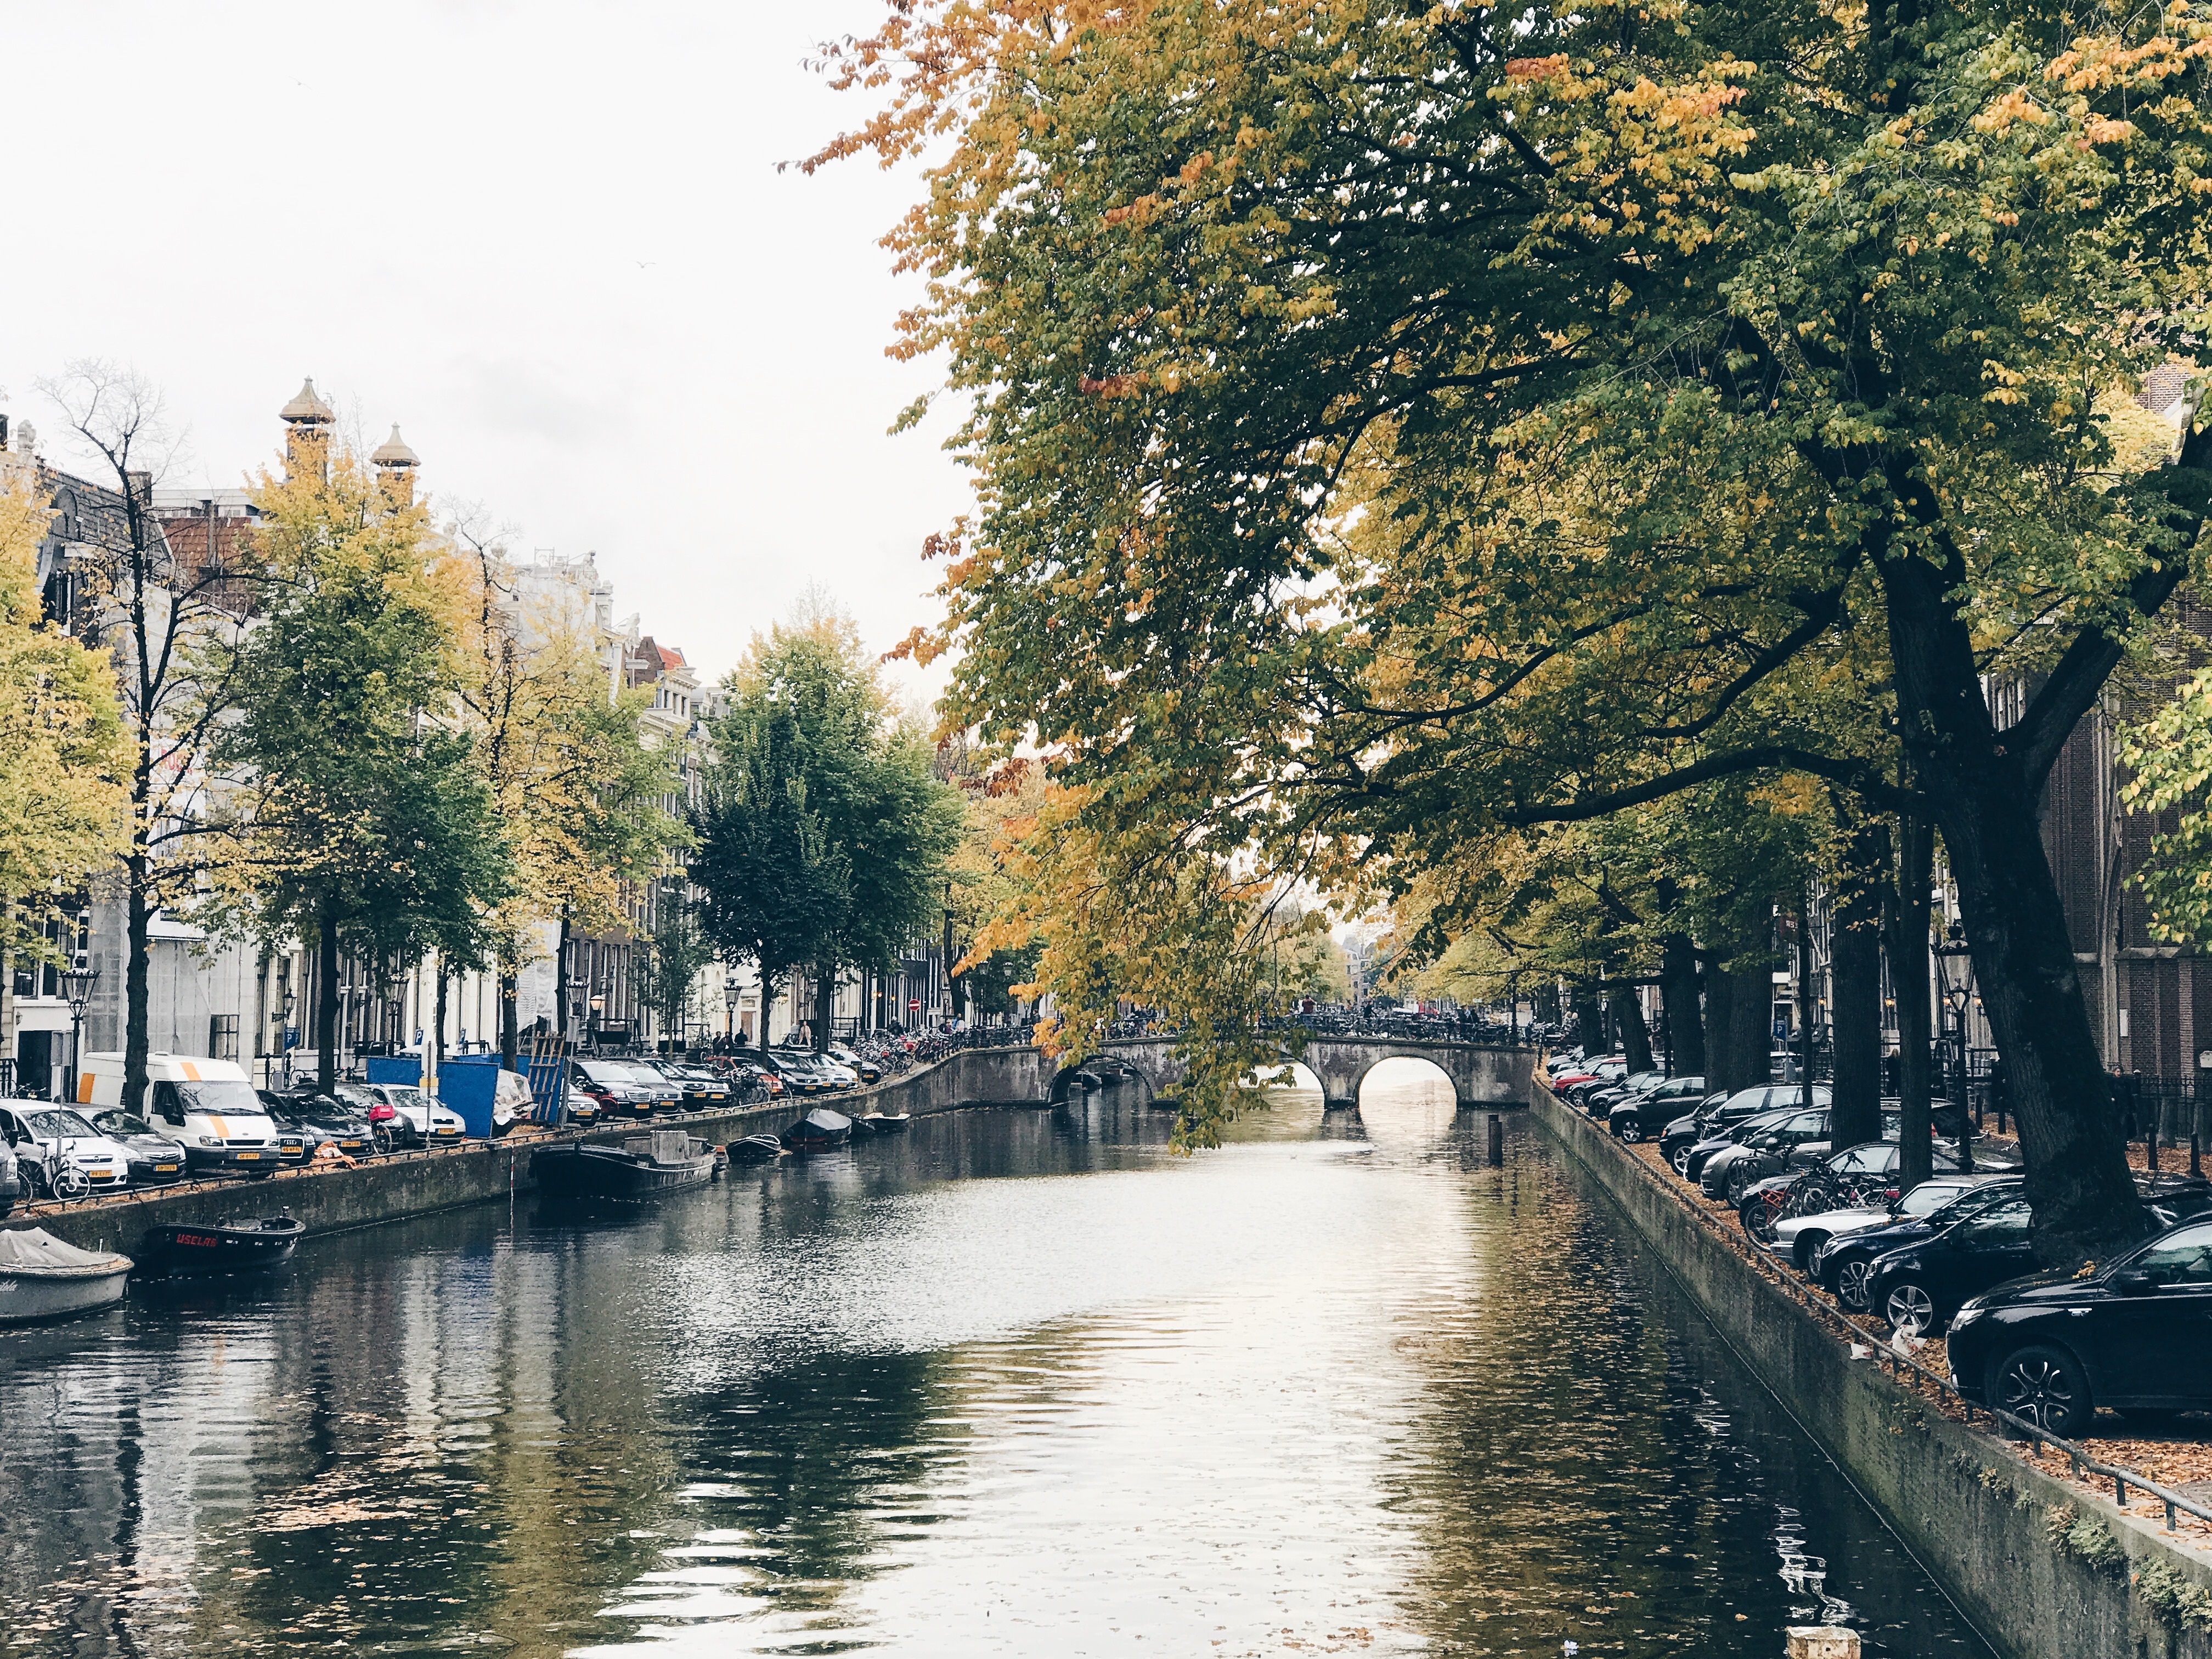
tree, water, morning, flower, river, canal, cityscape, reflection, autumn, season, waterway, body of water, channel, landform